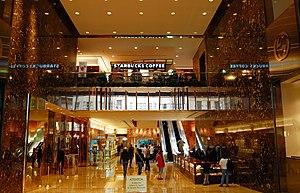
La Trump Tower est un gratte-ciel de 58 étages, situé au 725 de la Cinquième avenue, au croisement de la 56ᵉ rue à New York, États-Unis.